Njue Kevin

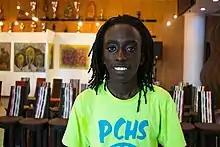

Njué Kevin (born 19 February 1992) is a Kenyan film director, producer and screenwriter. He is best known for writing and directing the film 18 Hours which won the Best Overall Movie in Africa, AMVCA 2018. This category had never seen a Kenyan film be nominated, and so marked history as the first Kenyan film to be nominated and win in the history of the awards.